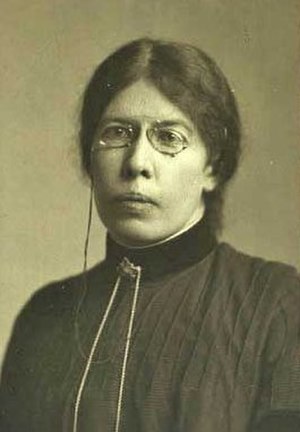
Anna Hude
Anna Hude (1858-1934)
Anna Sophie von der Hude var dansk historiker.